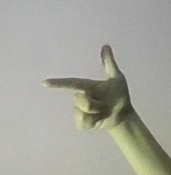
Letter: yaa